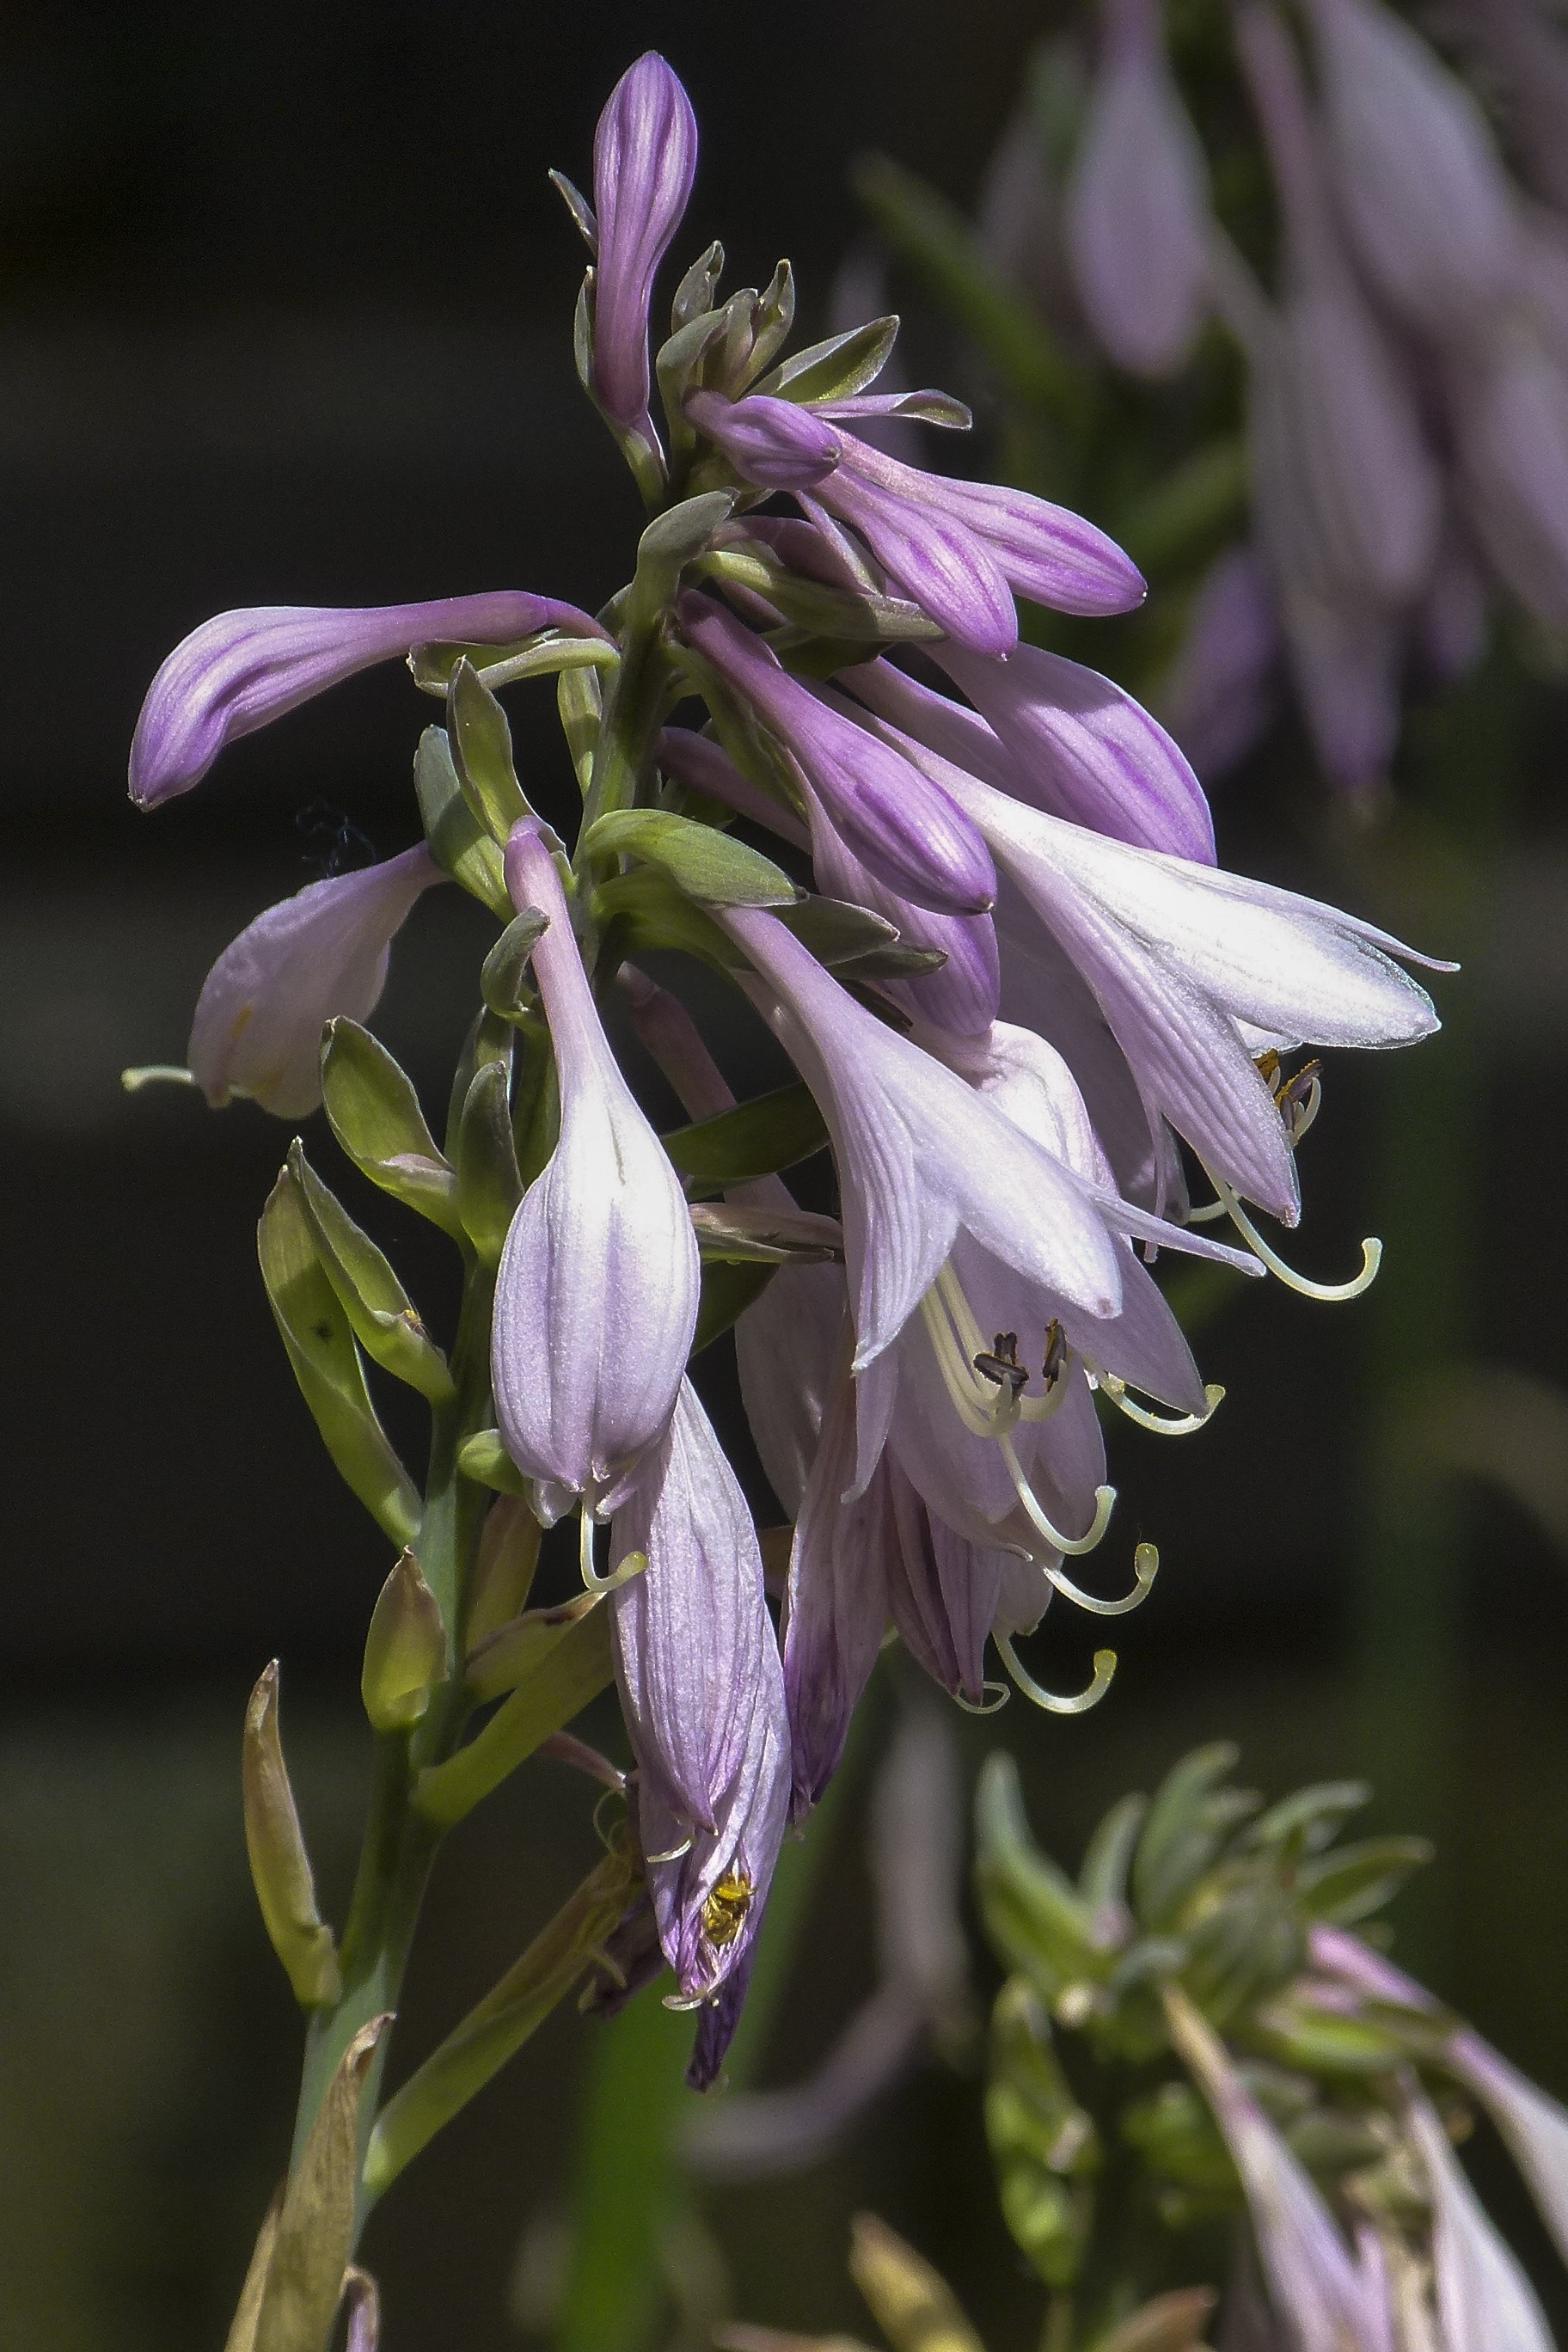
nature, blossom, plant, flower, bloom, summer, herb, botany, hanging, garden, pink, flora, wildflower, flowers, close up, beautiful, detail, flower garden, macro photography, flowering plant, bellflower family, dendrobium, land plant